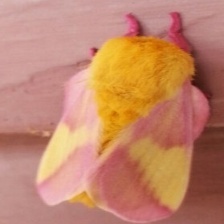
Species: ROSY MAPLE MOTH